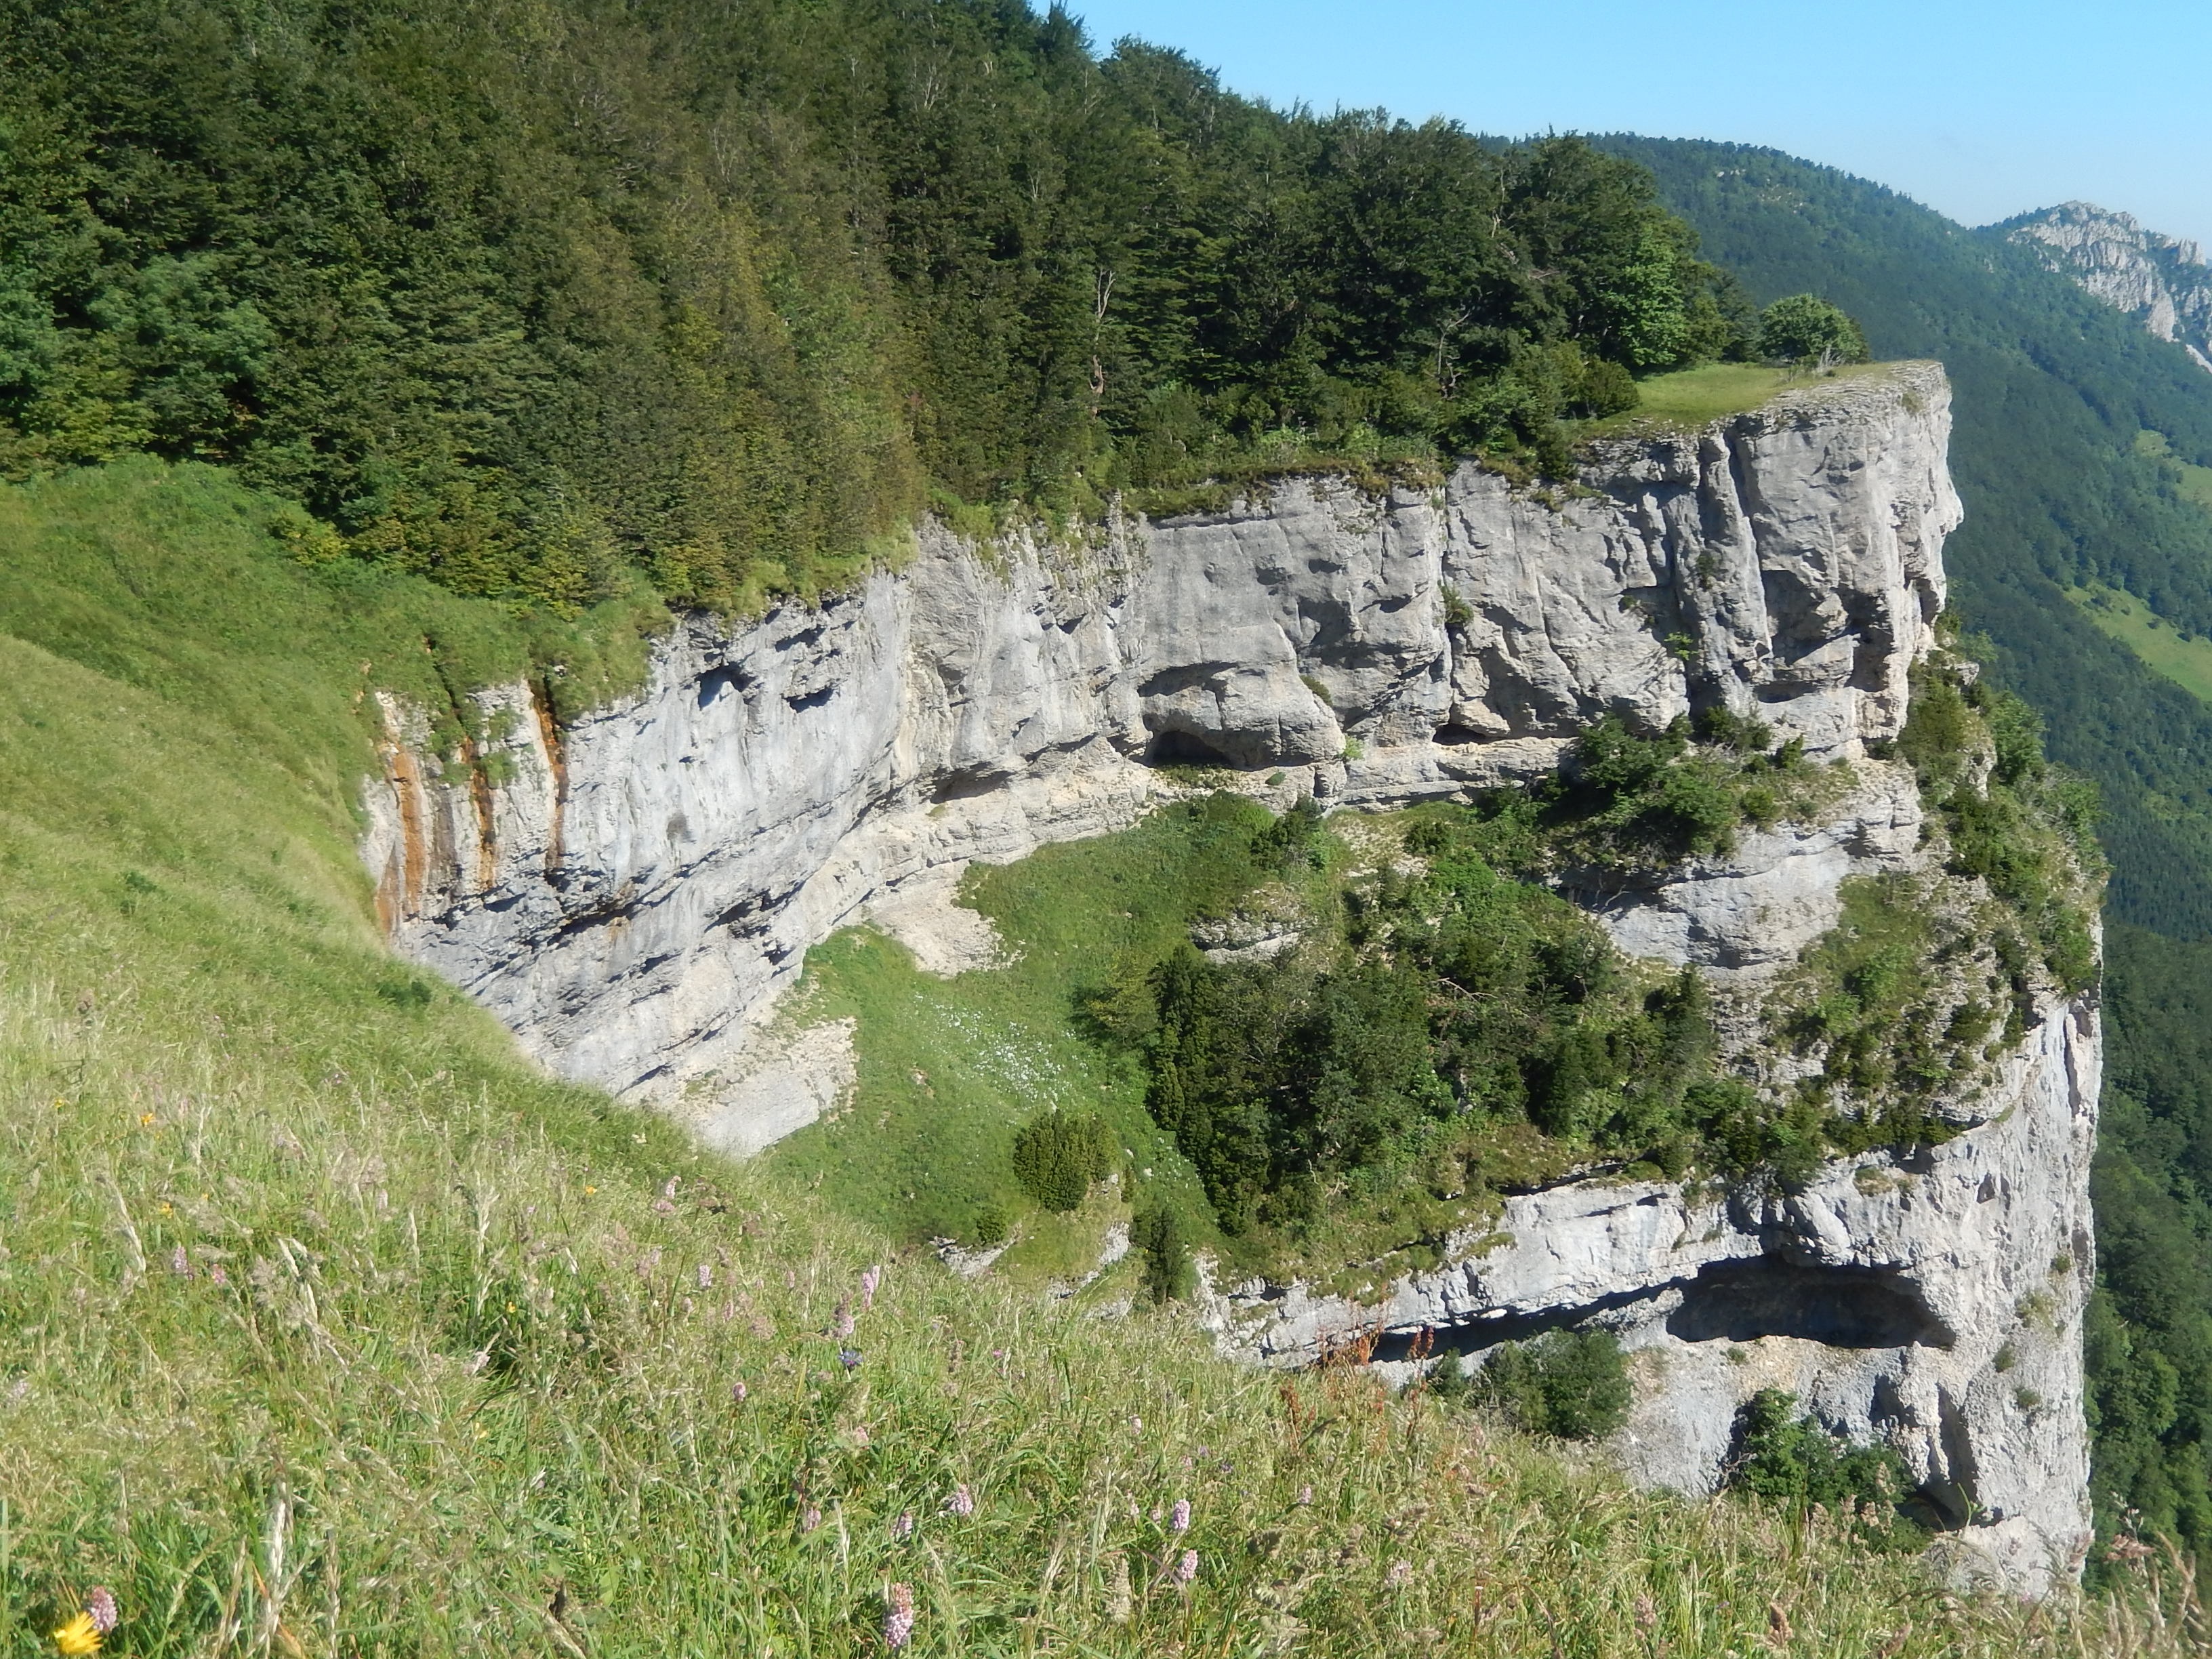
mountain, valley, mountain range, cliff, terrain, rocks, geology, alps, badlands, monastery, ravine, plateau, vercors, landform, mountain pass, geological phenomenon